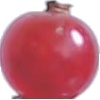
Label: Redcurrant 1